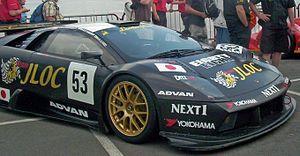
Une Lamborghini de compétition japonaise présentée lors du pesage pour les 24h du Mans 2007.
JLOC est une écurie de course automobile japonaise fondée en 1993. Comme son nom l'indique, son but est de faire courir des gentlemen driver dans des compétitions de grand tourisme et d'endurance.